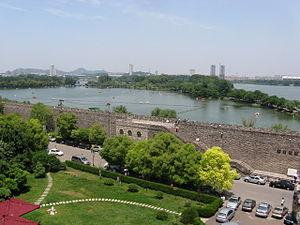
Le lac Xuanwu est un lac chinois d'une superficie de 4,44 km² qui se trouve sur le territoire de la ville de Nankin, dans la province du Jiangsu.